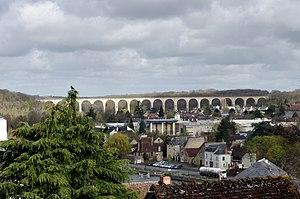
Le Jeu des 1 000 euros est une émission radiophonique quotidienne, diffusée sur France Inter avant 13 h. Créée en 1958 par Henri Kubnick sous le nom de 100 000 francs par jour, puis renommée 1 000 francs par jour, puis Jeu des 1 000 francs avant de prendre son nom actuel, elle a été animée successivement par Henri Kubnick, Albert Raisner, Maurice Gardett et Roger Lanzac, puis Pierre Le Rouzic durant une courte période, ensuite par Lucien Jeunesse durant une trentaine d'années à partir de 1965, puis par Louis Bozon de septembre 1995 à juin 2008, et enfin par Nicolas Stoufflet depuis lors.